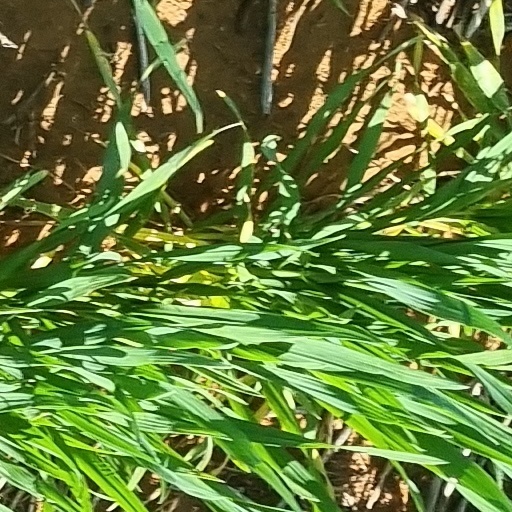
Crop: wheat